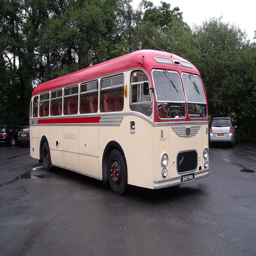
A large red bus parked in a lot.
A RED AND CREME OLD SCHOOL BUS PARKED IN A PARKING LOT.
A red and white small bus parked on the asphalt
A very old city bus on display in a parking lot.
A classic looking bus is parked in a lot